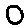
Label: 0